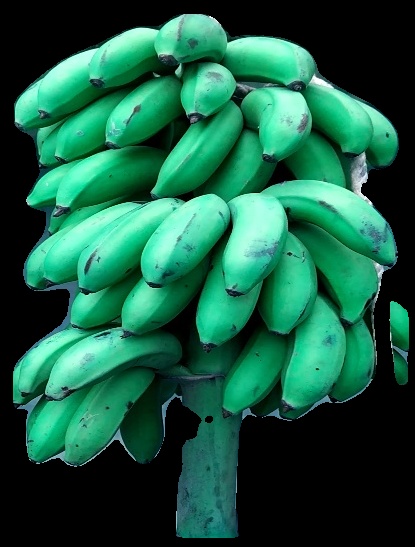
Variety: rasbale
Grade: grade2